Hamilton Princess & Beach Club

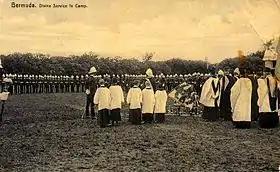
A parade at Prospect Camp in Bermuda.

Bermuda had gained international recognition in 1883 when Princess Louise, the fourth daughter of Queen Victoria, visited for a winter retreat and called it "a place of eternal spring." At the time, she lived in Canada with her husband, the Duke of Argyll, who was Governor General there. When the hotel opened it was named "The Princess" in honour of the royal visit two years earlier.